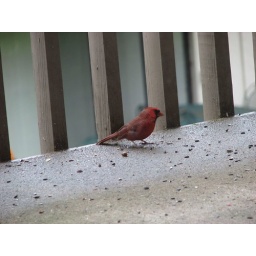
...who lives in the woods near our apartment. The birds love visiting our third floor feeder.